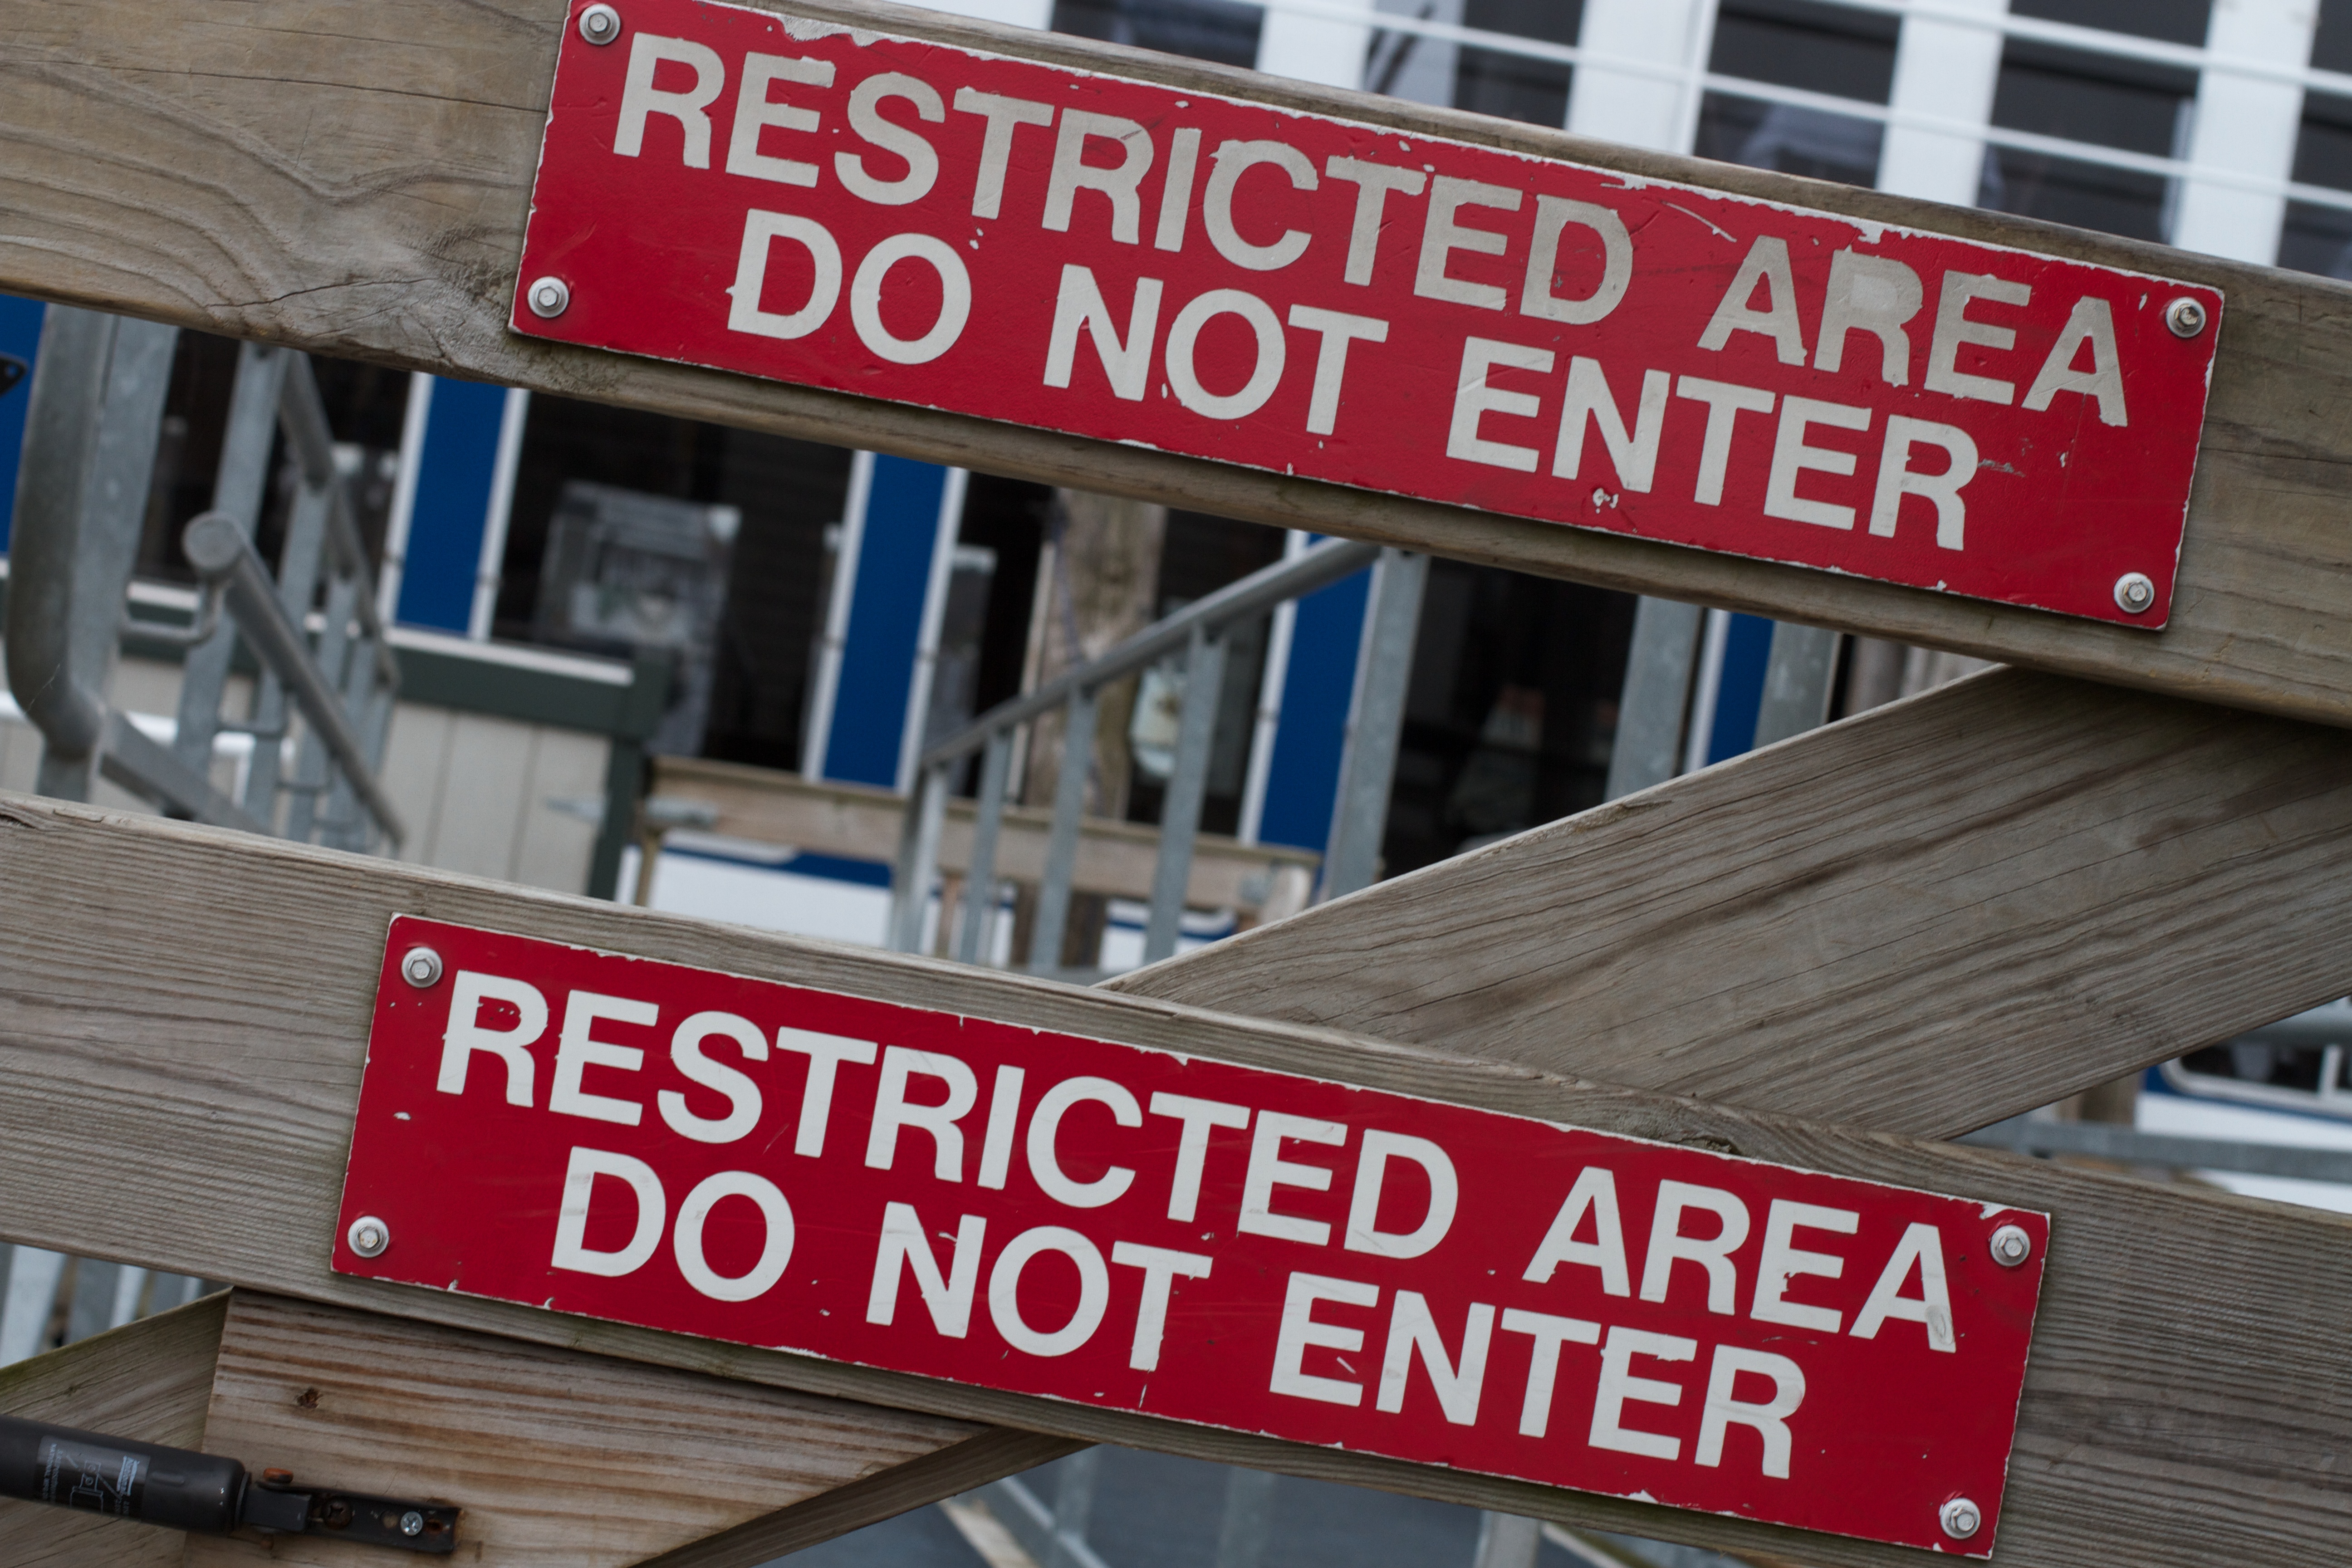
road, street, advertising, transport, sign, banner, street sign, signage, traffic sign